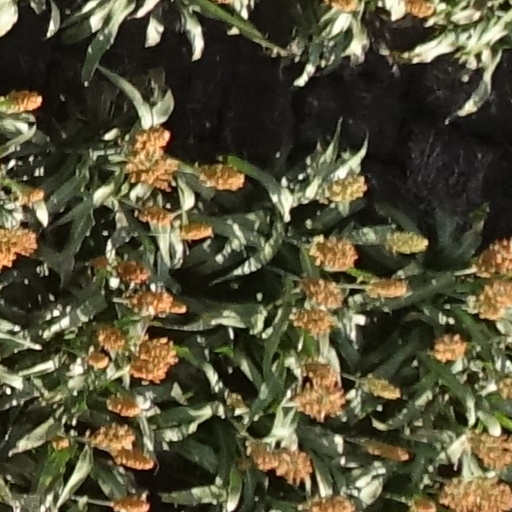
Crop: sorghum